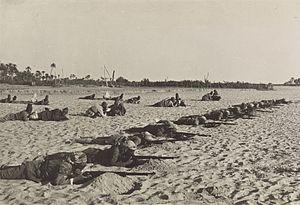
Pendant la période du déclin de l'Empire ottoman, le gouvernement des sultans mène, à partir de 1826, une série de réformes pour renforcer et moderniser l'armée ottomane afin de faire face aux révoltes intérieures et aux ambitions des puissances étrangères. Les réformes des Tanzimat établissent une armée permanente basée sur la conscription mais ne peuvent empêcher une série de défaites dans les guerres russo-turques et les guerres balkaniques. Allié de l'Allemagne pendant la Première guerre mondiale en Orient, il est entraîné dans sa défaite en 1918. Le refus de la capitulation entraîne la constitution d'une nouvelle armée nationale, autour de Mustafa Kemal, qui sort victorieuse de la guerre d'indépendance turque en 1922.